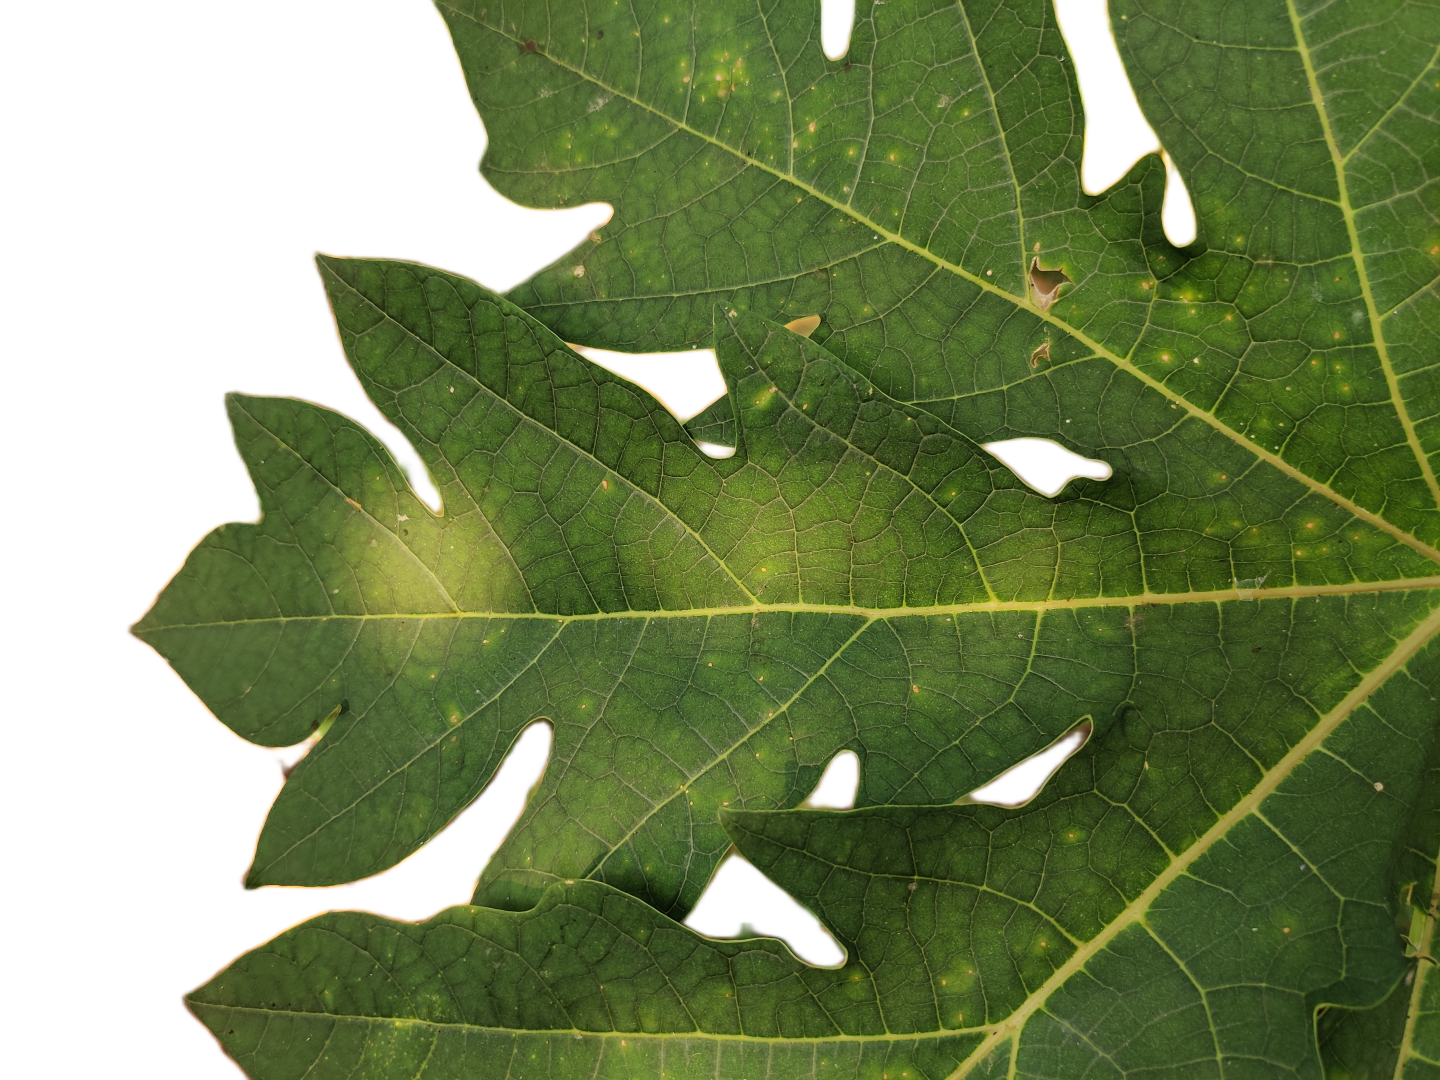
Crop: Papaya
Label: Carica_Insect_Hole